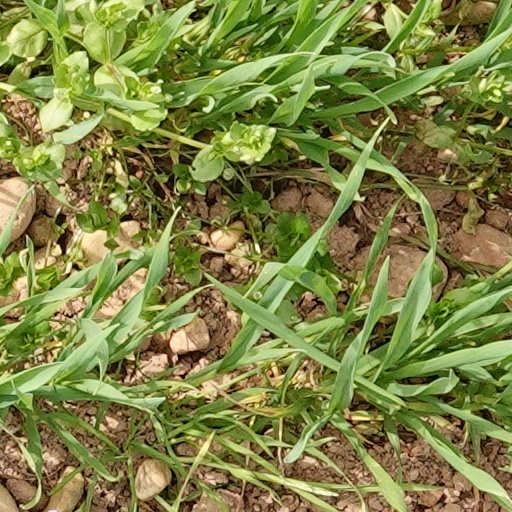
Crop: wheat